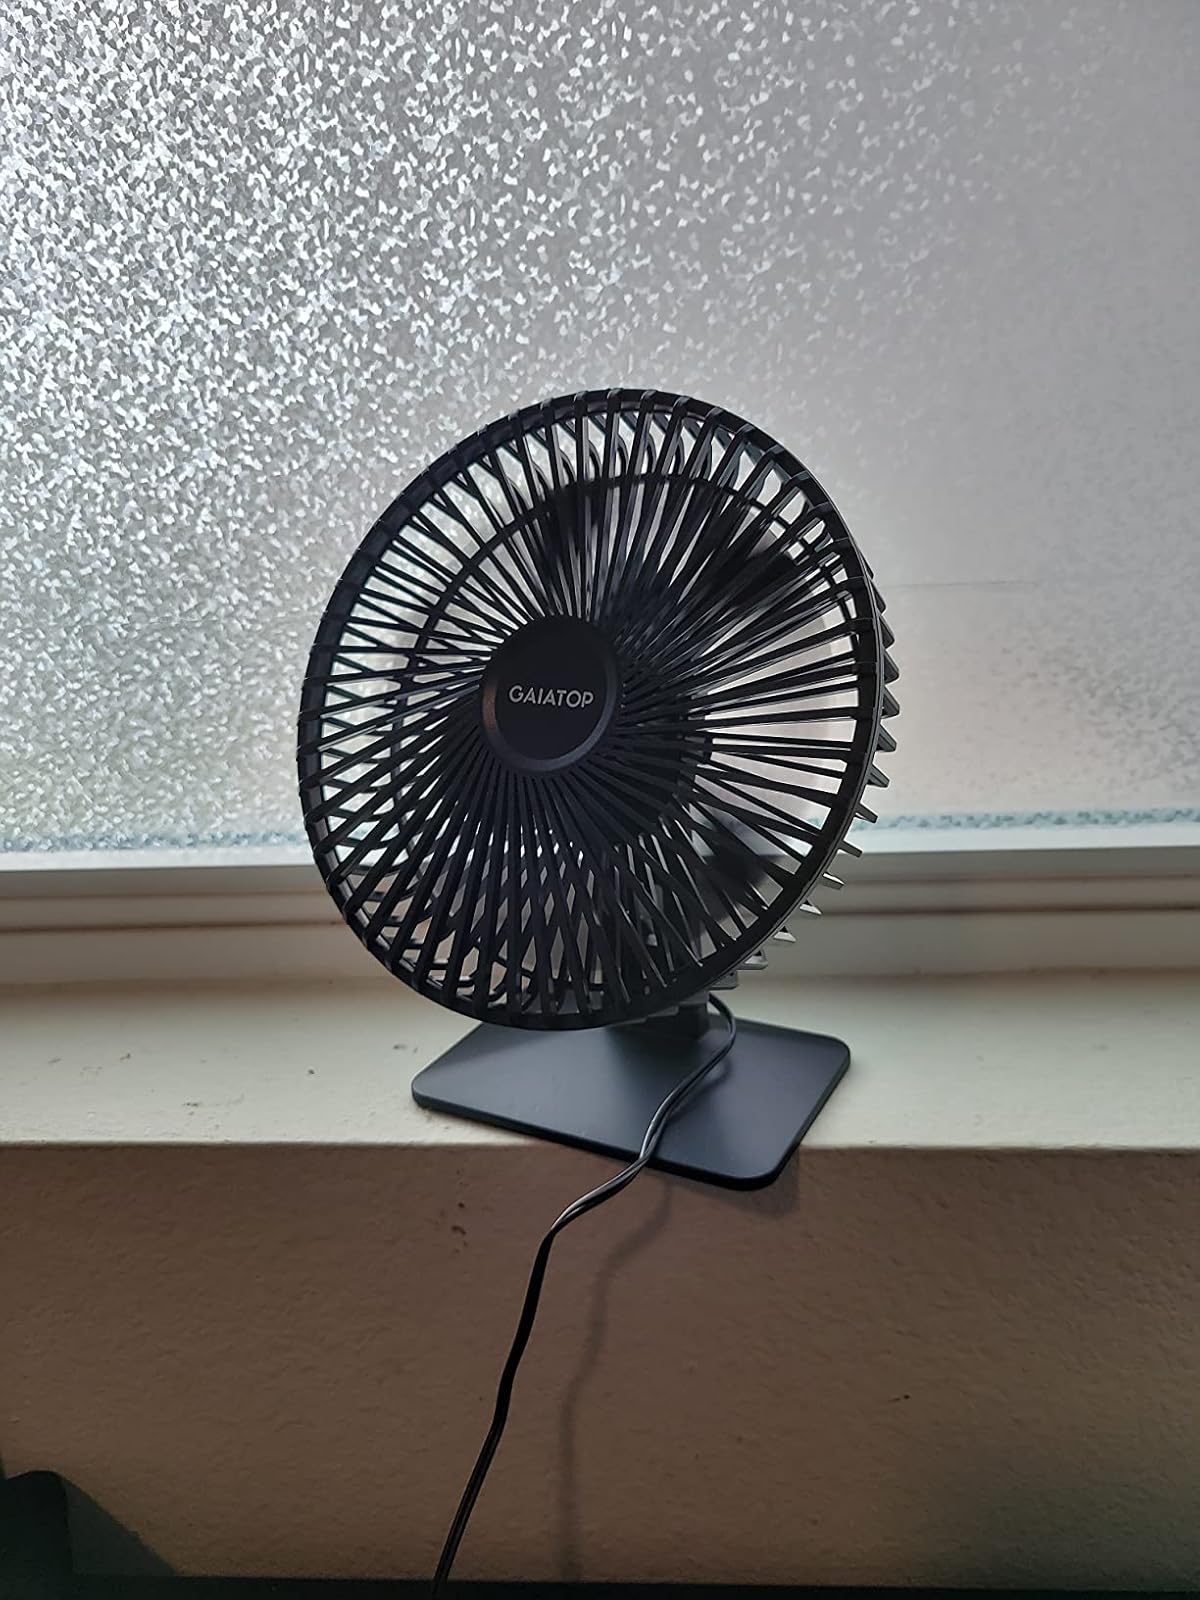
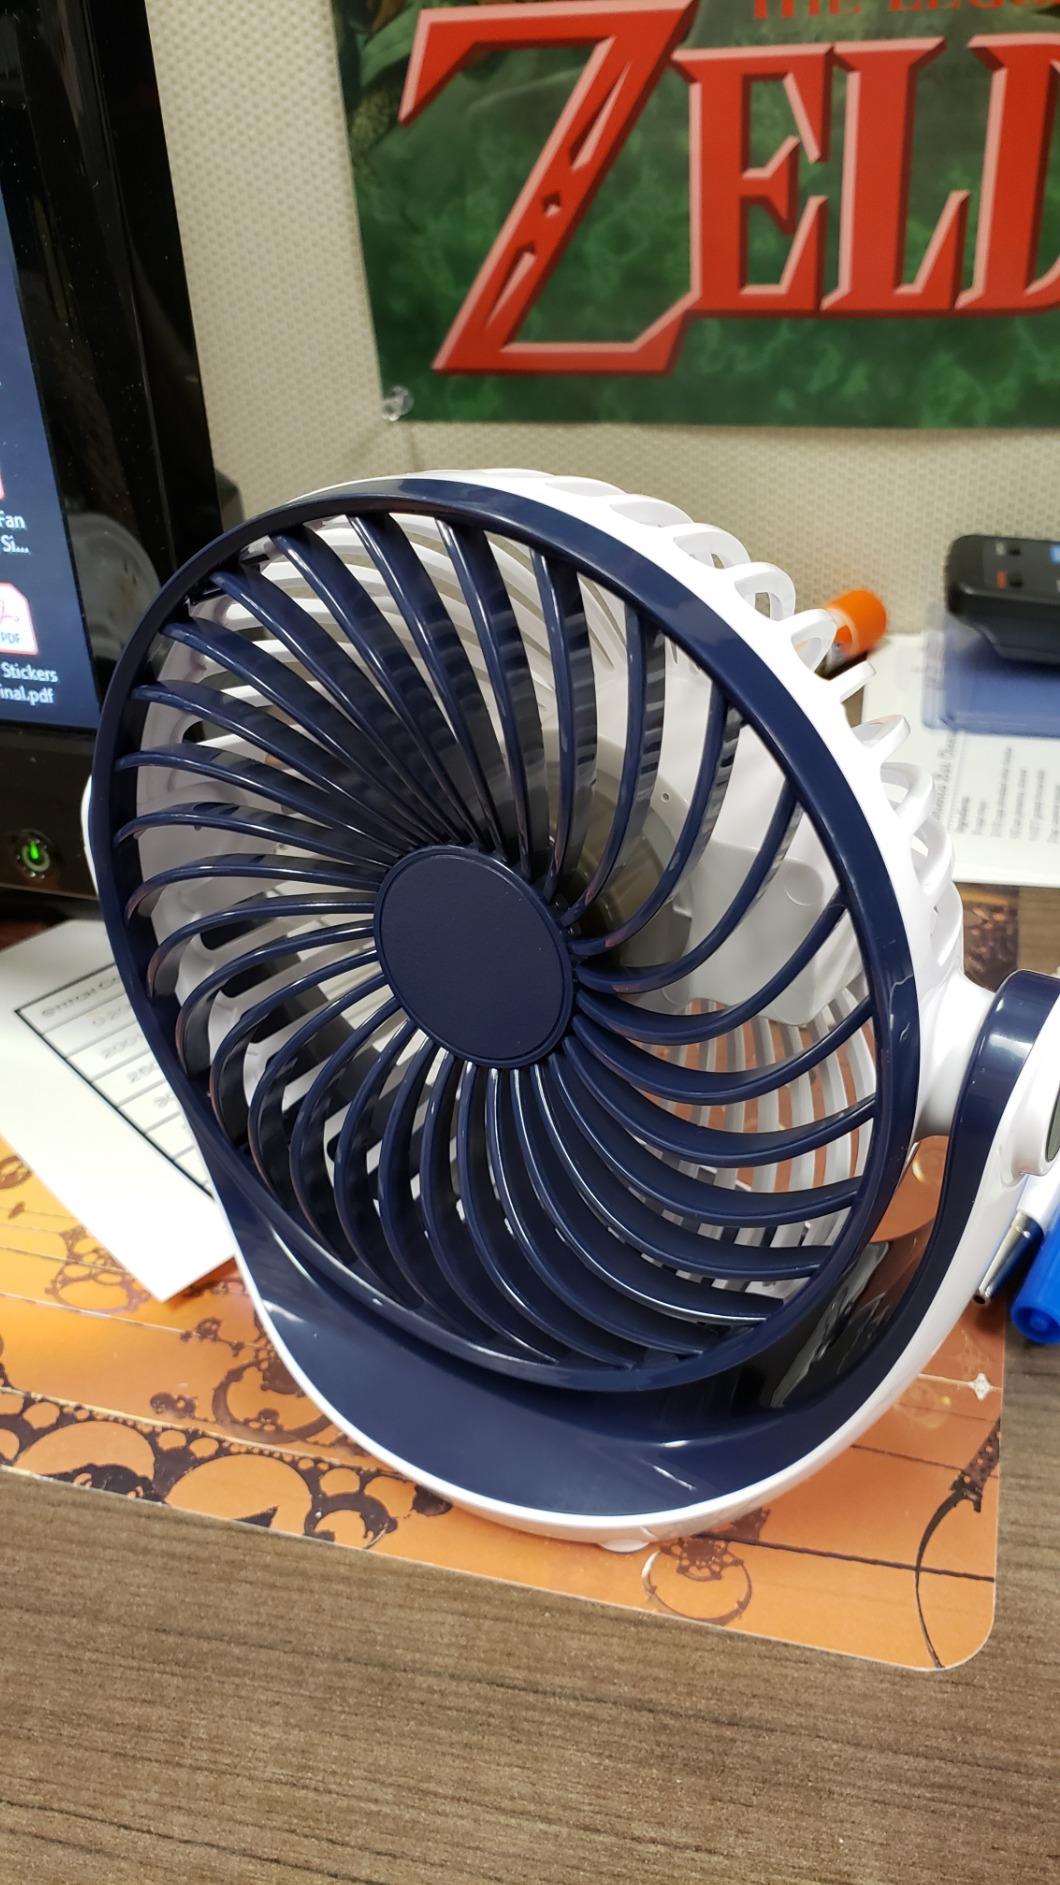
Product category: fan
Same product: no